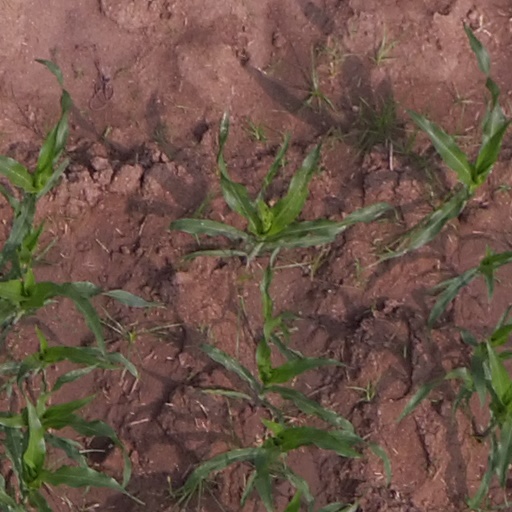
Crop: maize; corn